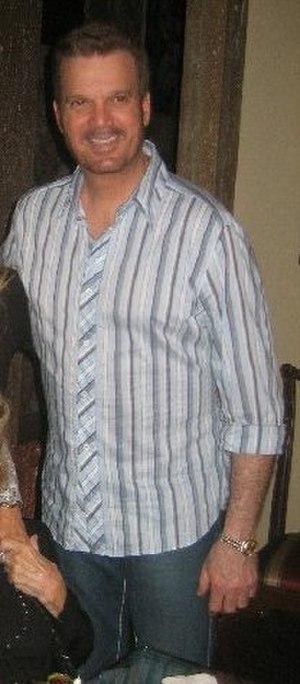
Wilfredo José Chirino dit Willy Chirino est un chanteur et compositeur cubain né à Consolacion del Sur.